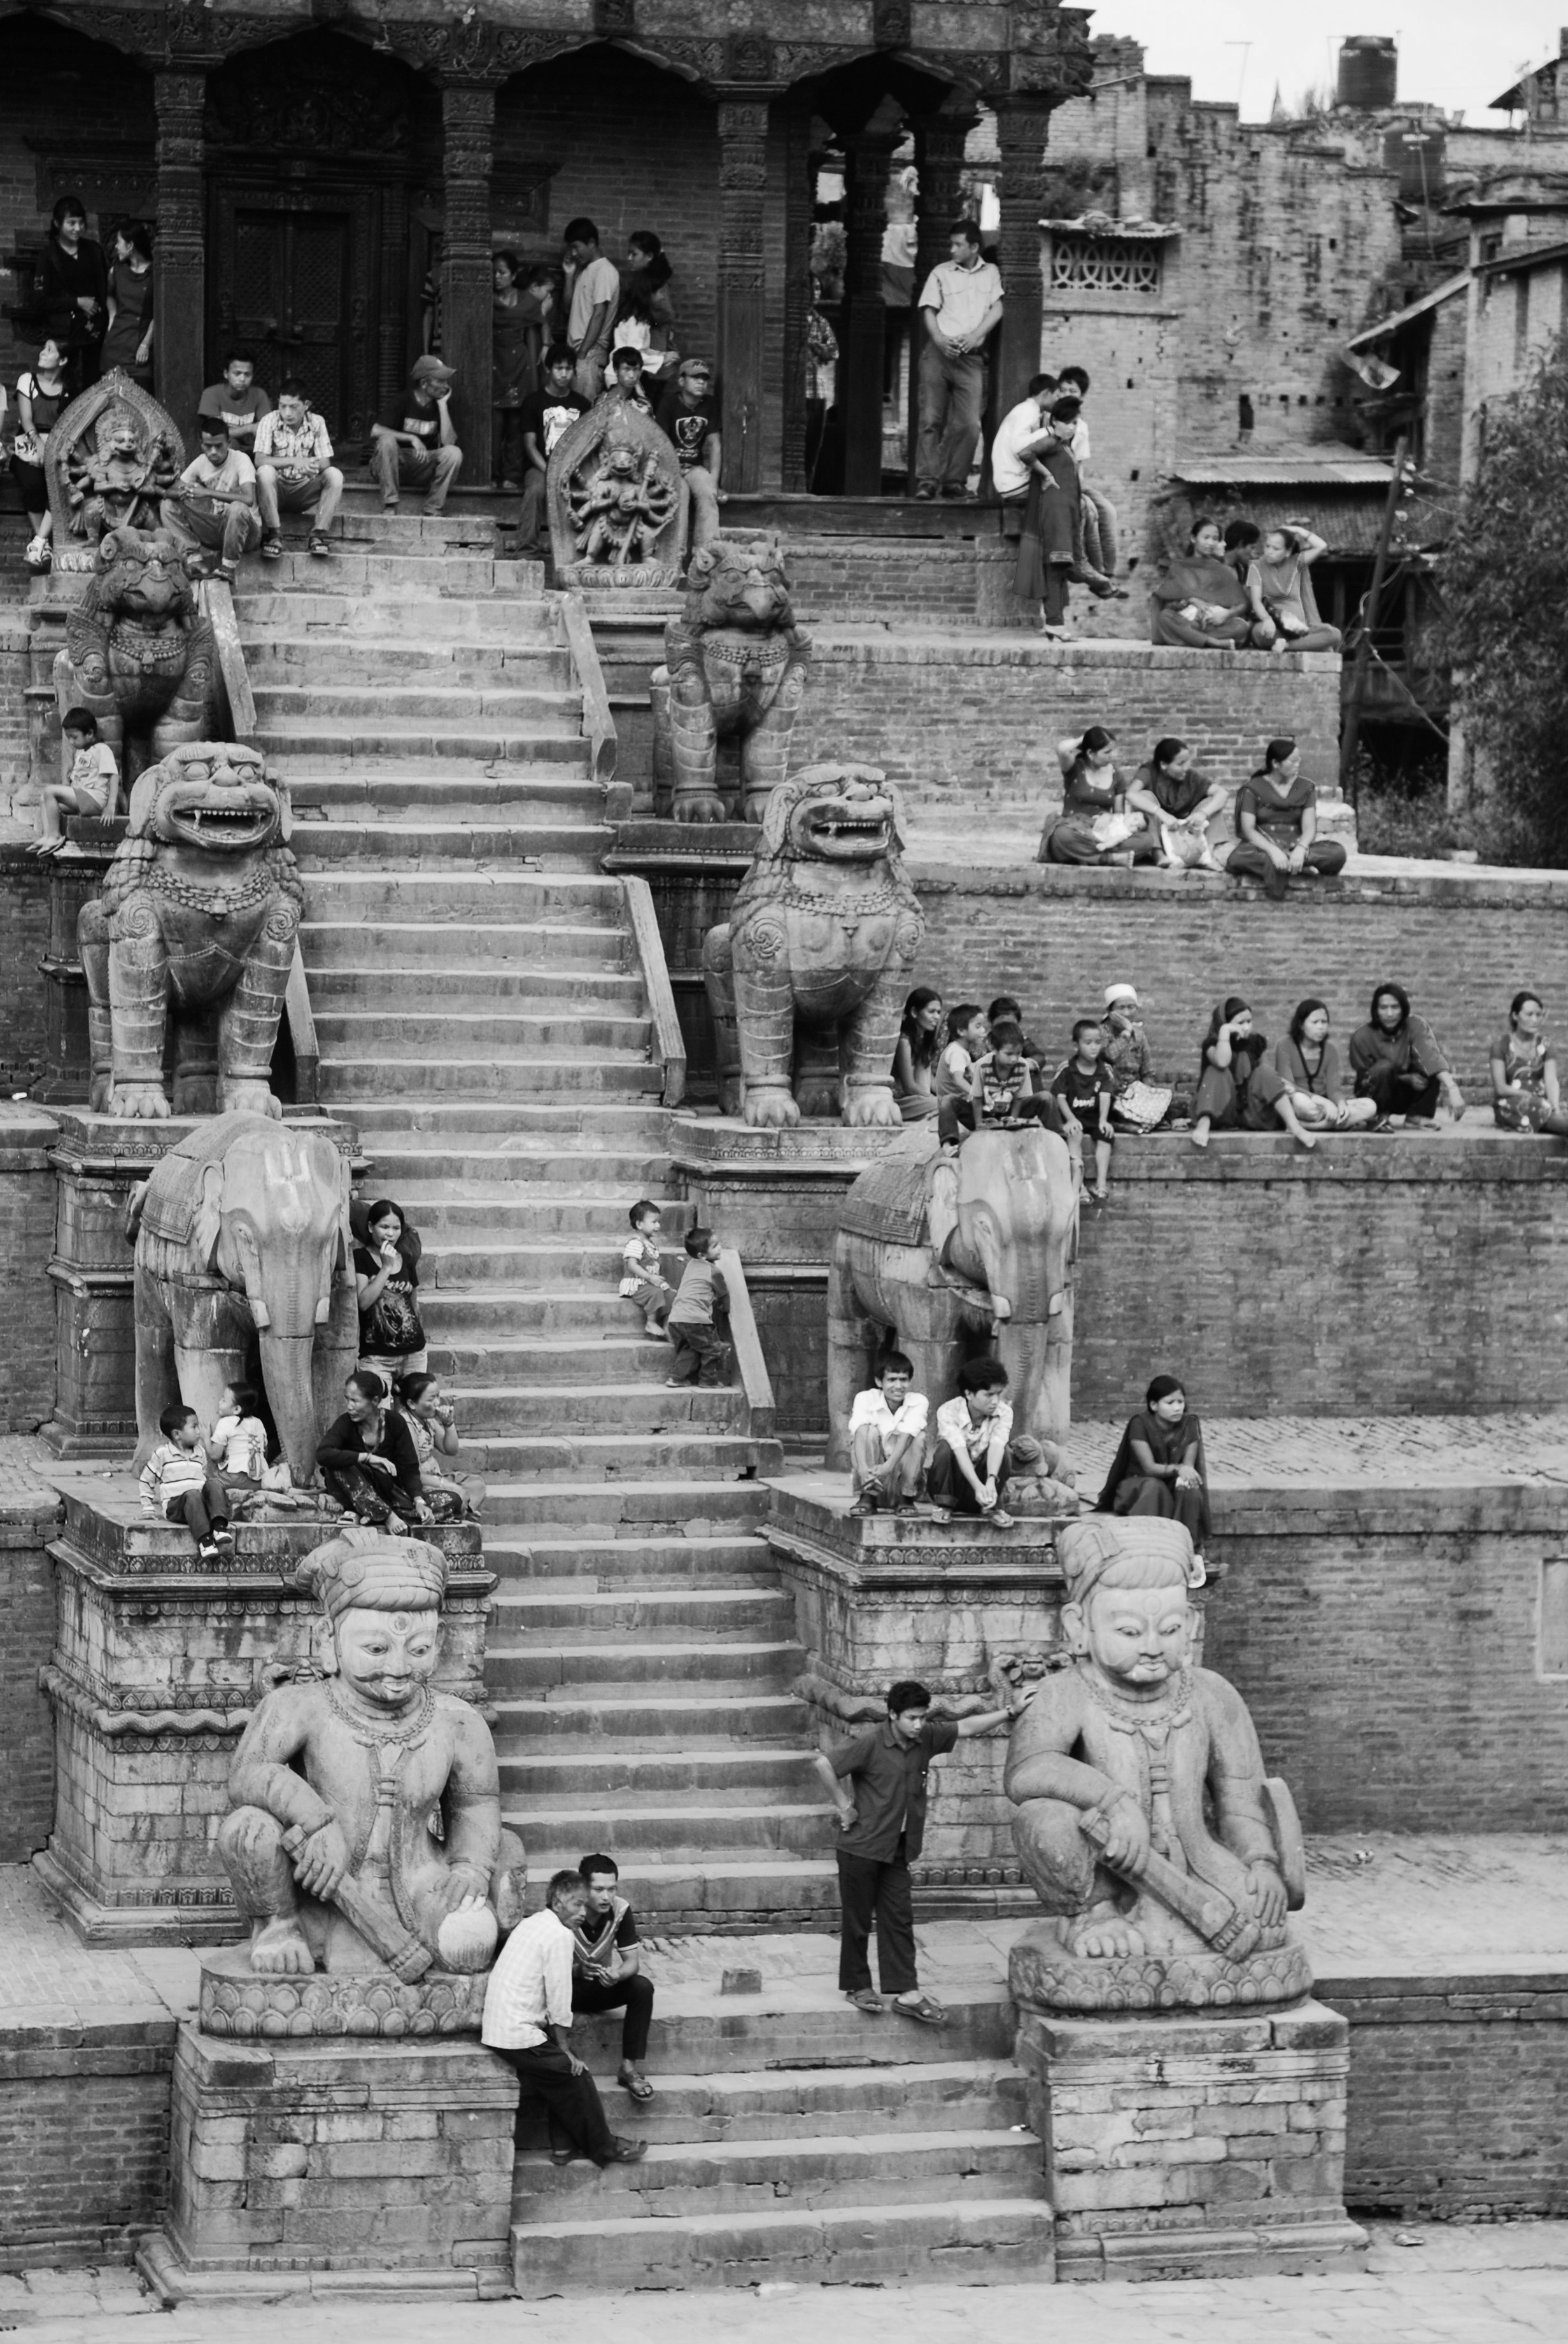
black and white, people, monument, statue, monochrome, nepal, art, temple, photograph, history, carving, hinduism, hindu temple, monochrome photography, ancient history